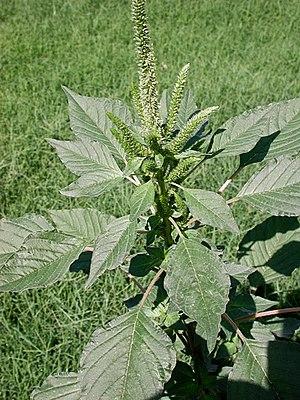
Amaranthus est un genre de plantes dicotylédones de la famille des Amaranthaceae selon la classification phylogénétique ou de celle des Chenopodiaceae selon la classification classique de Cronquist, originaire des régions tempérées et tropicales.
La résistance au glyphosate, ou tolérance au glyphosate, est un phénomène de résistance, c'est-à-dire la « capacité héritée et transmissible de plantes d’une population à survivre à un traitement qui permet normalement de les maîtriser », constaté chez certaines espèces de plantes ou d'autres organismes, à des herbicides ayant pour substance active le glyphosate, ou N-glycine, dont le plus connu est vendu sous la marque Roundup.
La résistance à des herbicides est la capacité héritée d'une population de plantes à survivre et à se reproduire après avoir été exposée à une dose d'herbicide qui serait normalement létale pour un biotype sauvage.
Amaranthus palmeri, l'Amarante de Palmer ou quelite, est une espèce de plantes dicotylédones de la famille des Amaranthaceae originaire d'Amérique du Nord.